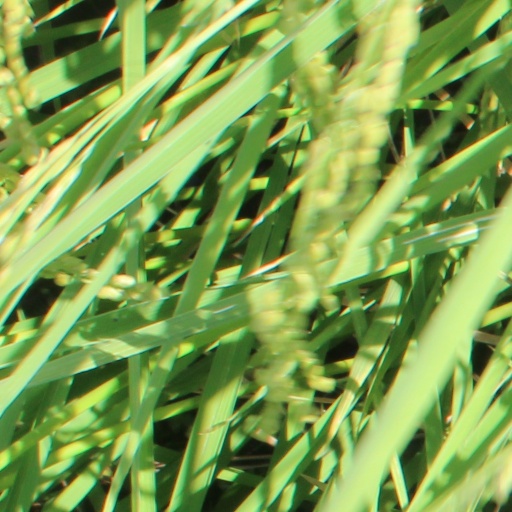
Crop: rice